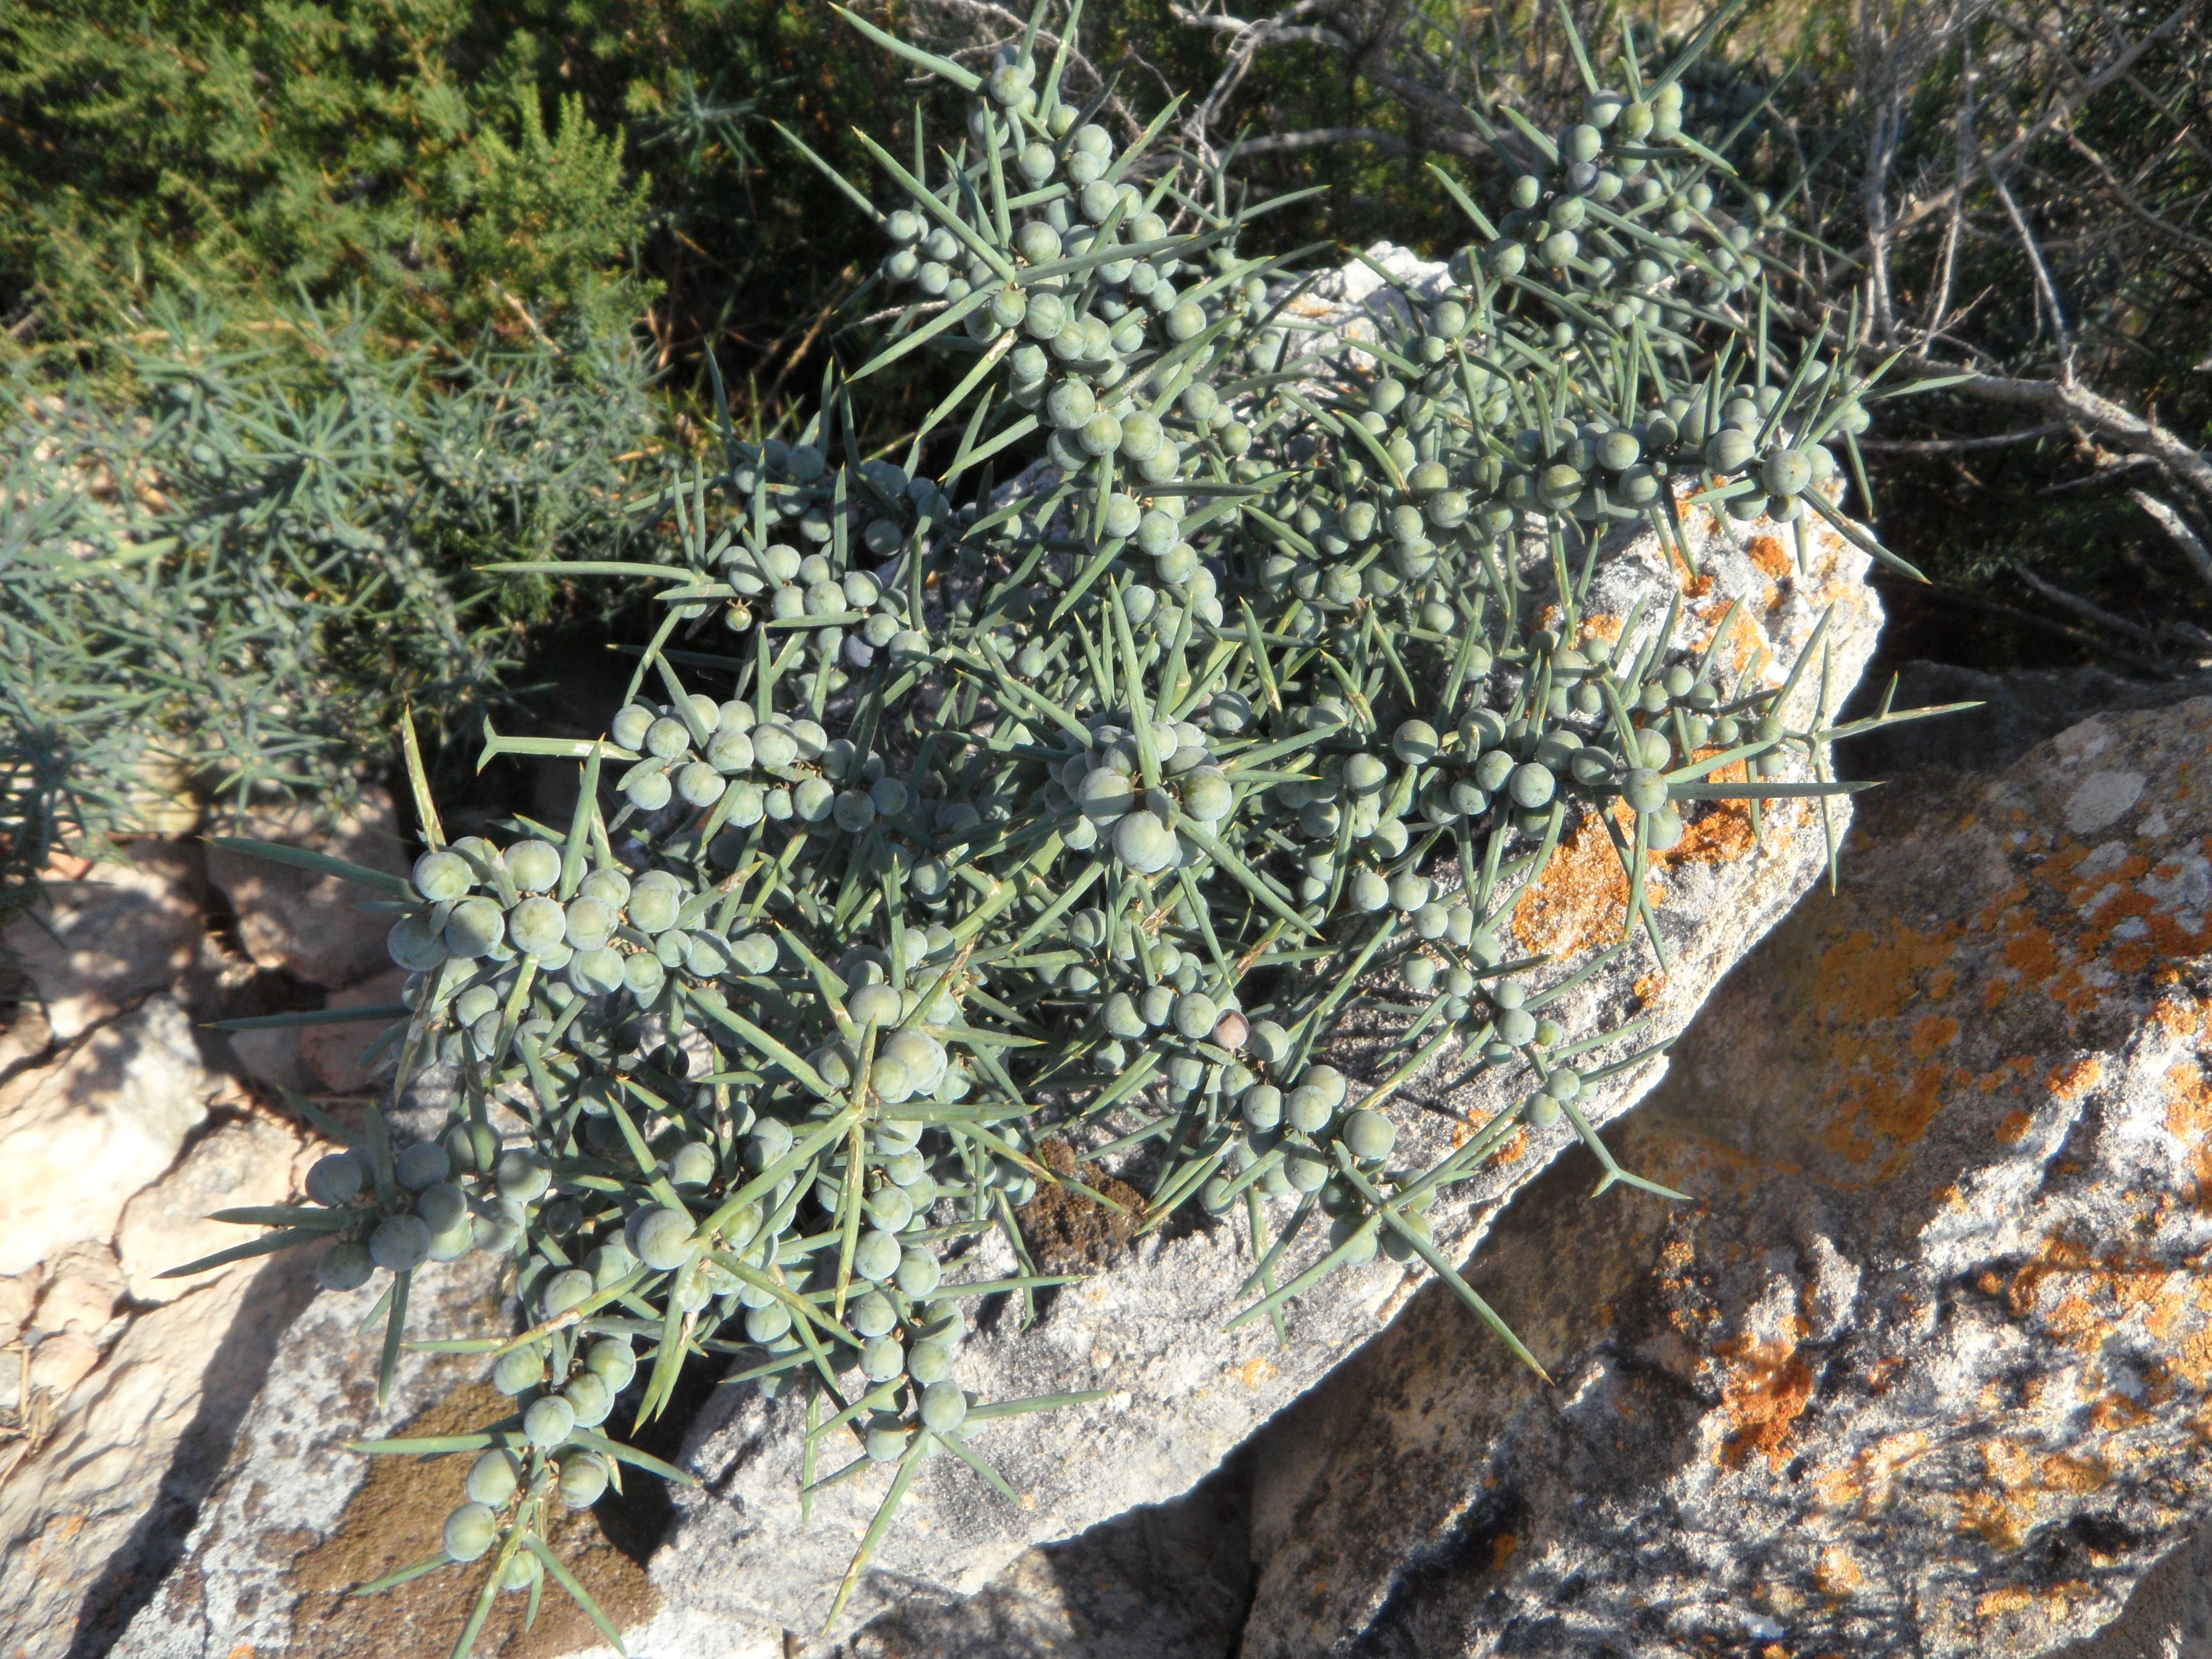
tree, prickly, plant, flower, green, mediterranean, herb, produce, botany, flora, berries, shrub, thorns, spur, flowering plant, spiny, subshrub, land plant, rock vegetation